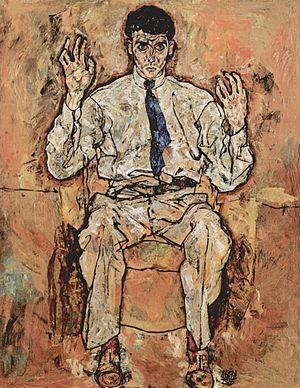
Robert Musil [ˈʁoːbɛɐ̯t ˈmuːzɪl], né le 6 novembre 1880 à Klagenfurt en Carinthie et mort le 15 avril 1942 à Genève, est un ingénieur, écrivain, essayiste et dramaturge autrichien.
Albert Paris Gütersloh, né à Vienne le 5 février 1887 et mort à Baden bei Wien le 16 mai 1973, est un peintre et écrivain autrichien.